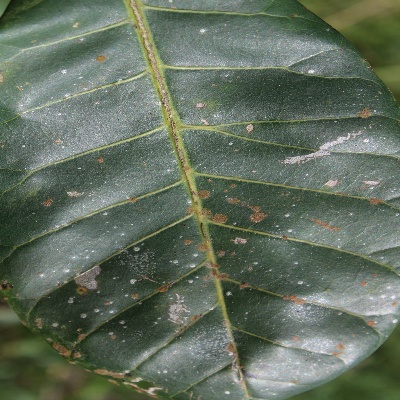
Crop: Cashew
Condition: red rust